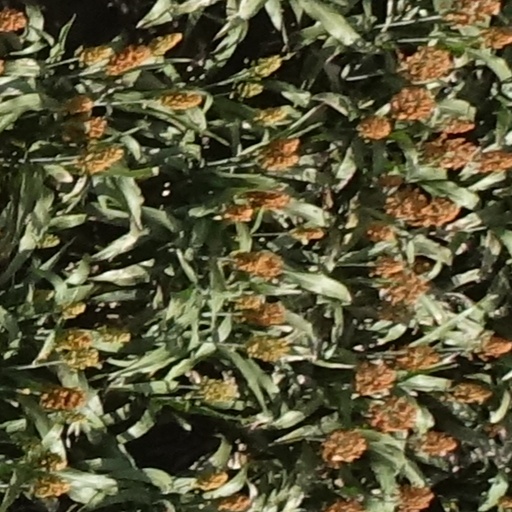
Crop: sorghum